Massachusetts House of Representatives' 10th Hampden district

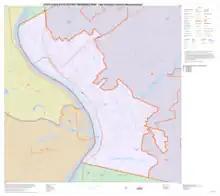
Map of Massachusetts House of Representatives' 10th Hampden district, based on the 2010 United States census.

Massachusetts House of Representatives' 10th Hampden district in the United States is one of 160 legislative districts included in the lower house of the Massachusetts General Court. It covers part of the city of Springfield in Hampden County. Democrat Carlos González of Springfield has represented the district since 2015.